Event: Nepal Earthquake
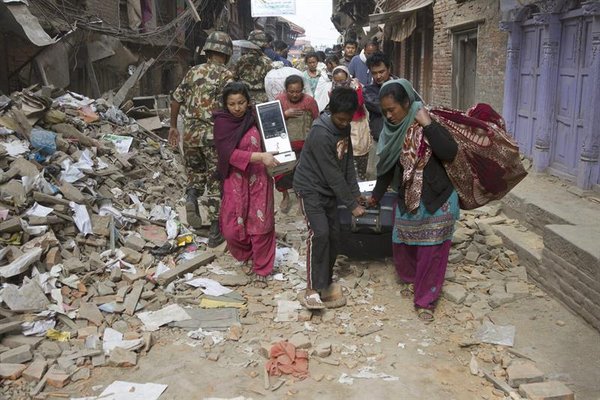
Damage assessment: damage